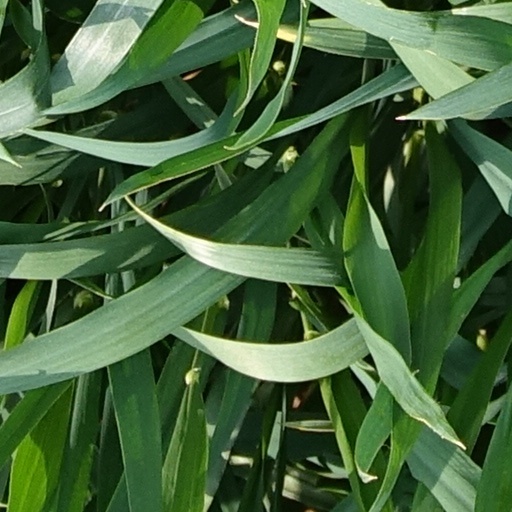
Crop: wheat